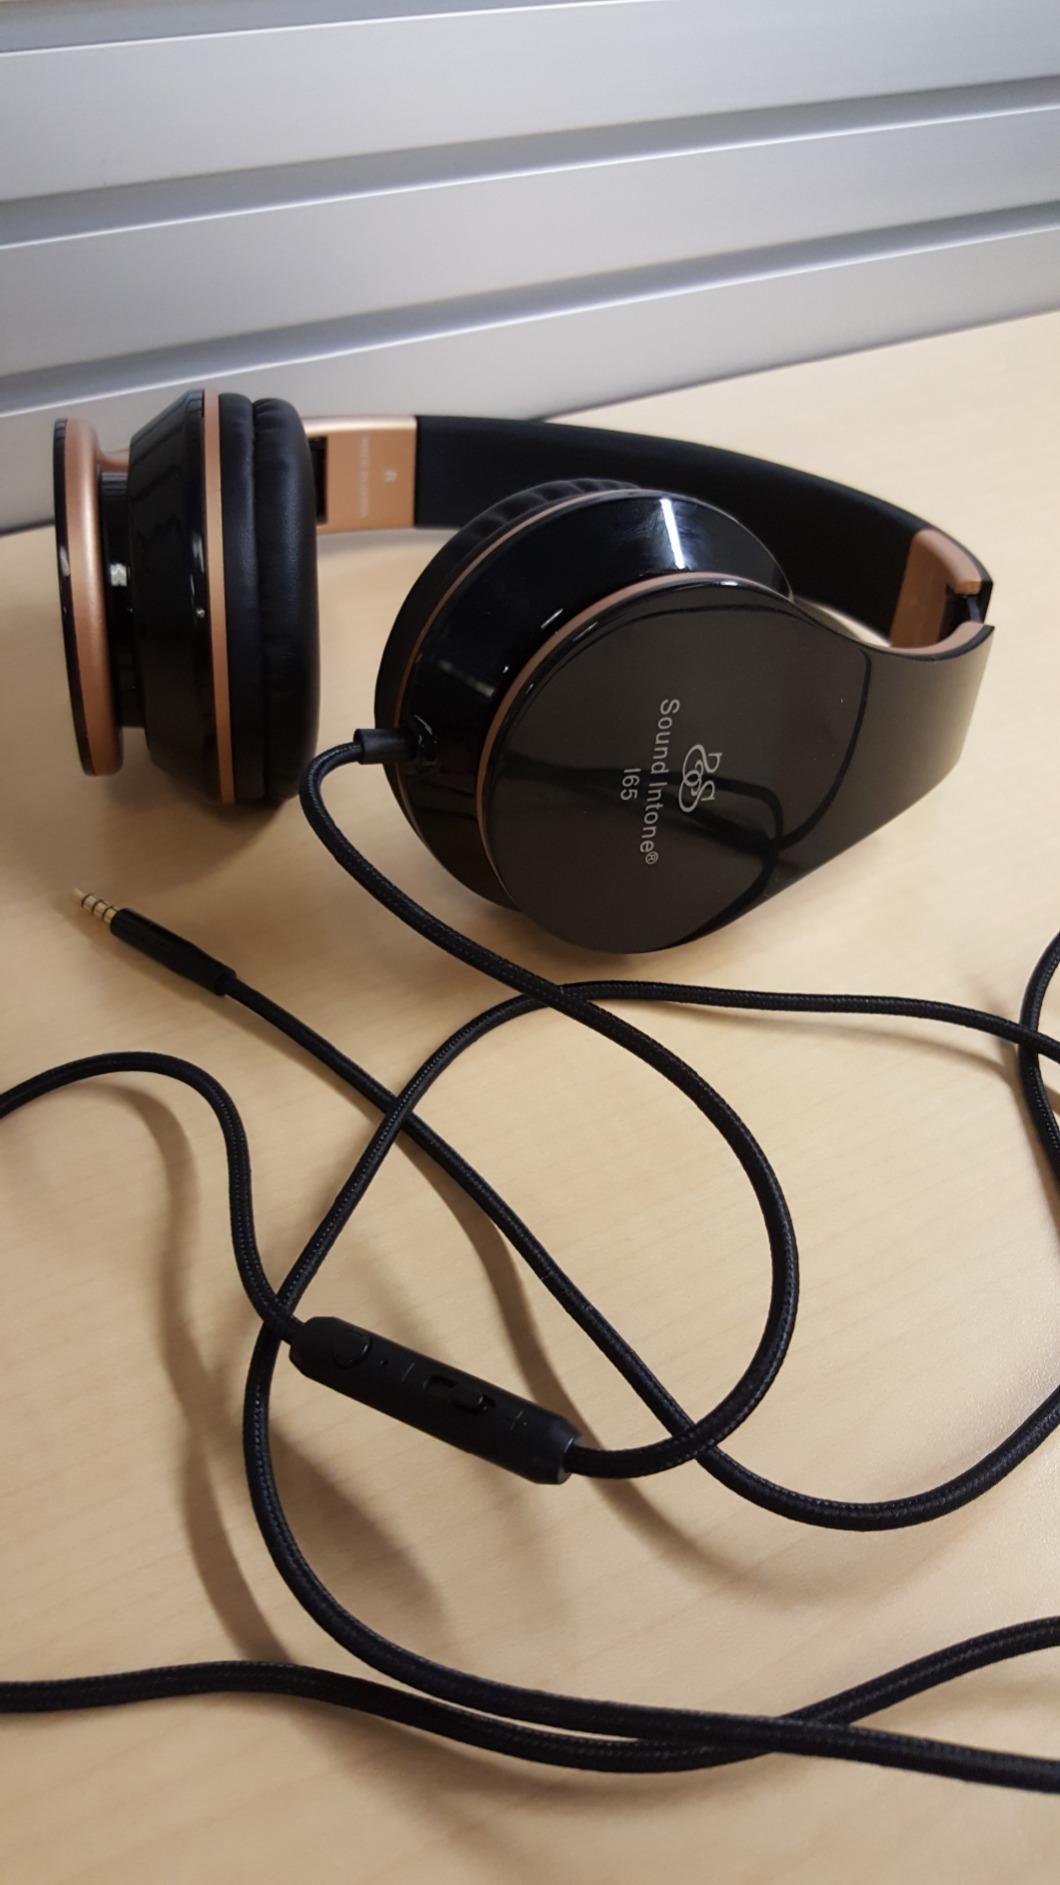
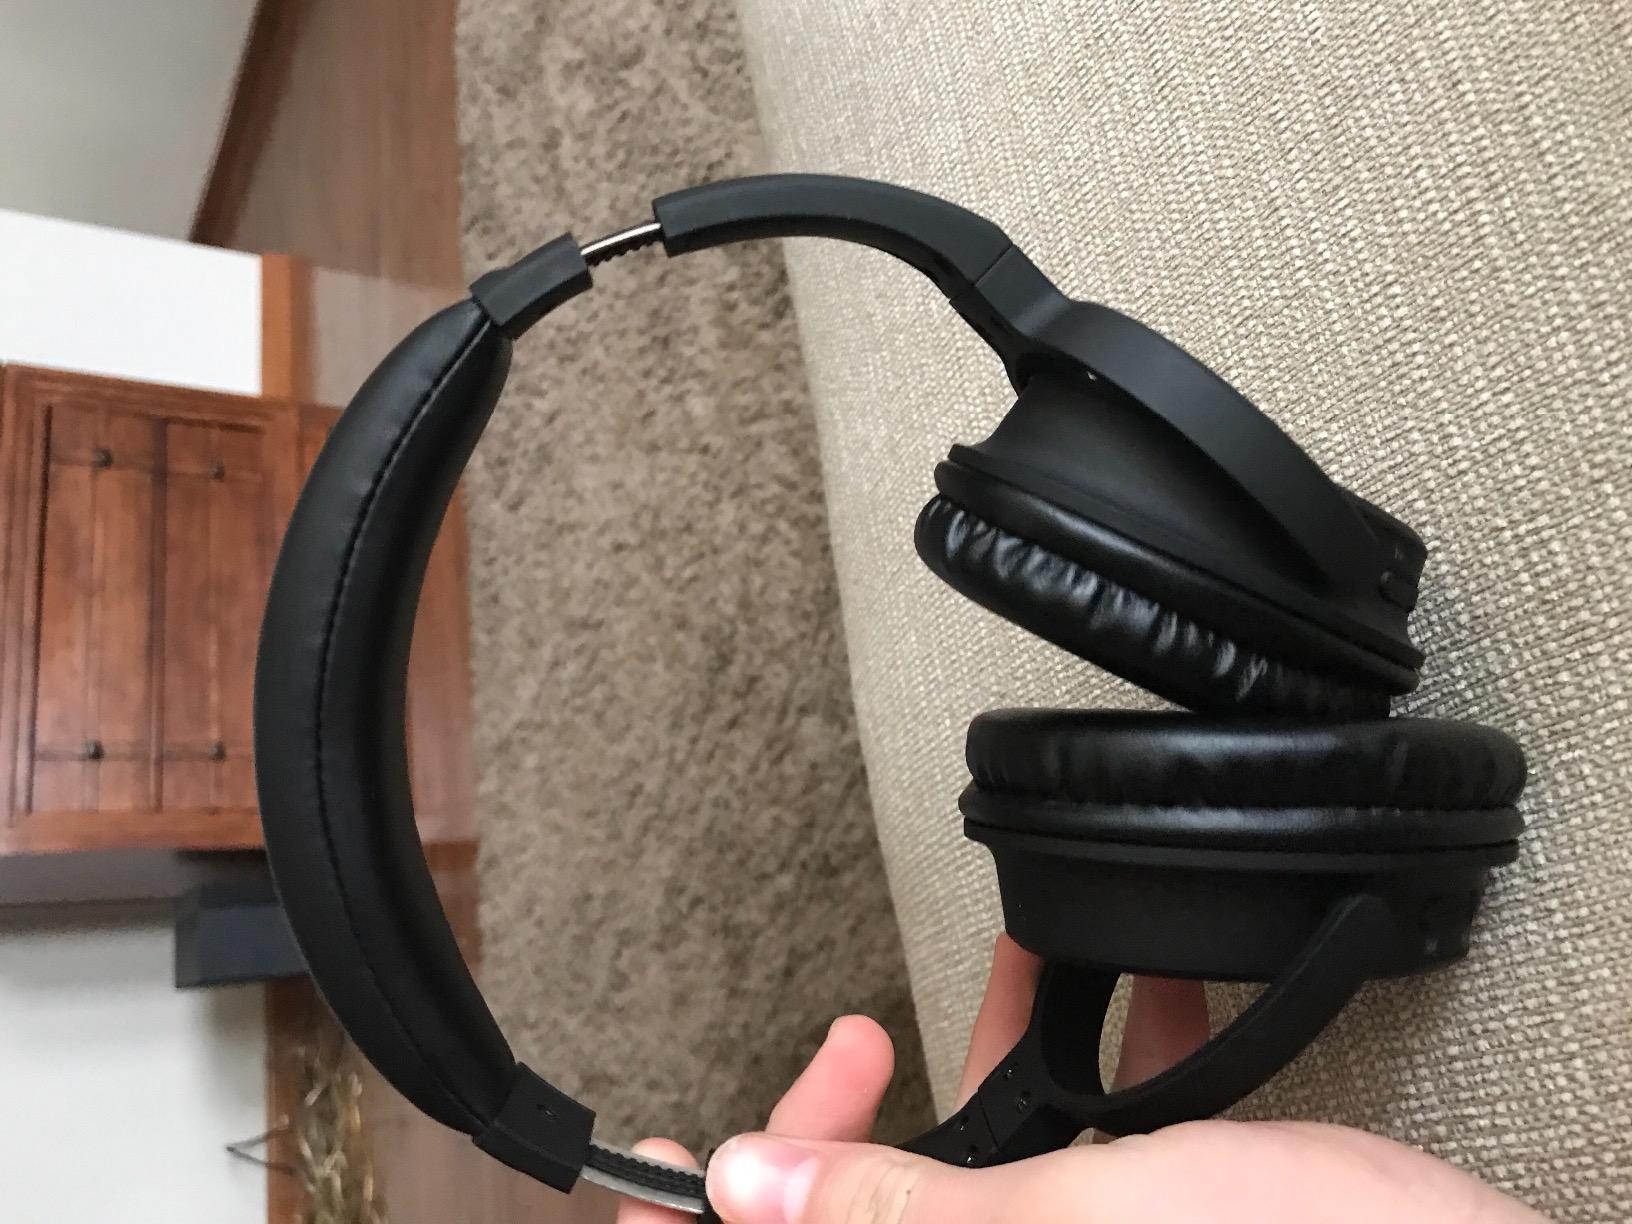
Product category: headphones
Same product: no